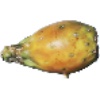
Label: Cactus fruit 1